Dolmelynllyn Estate

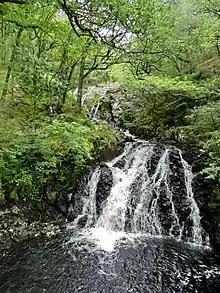
Ganllwyd NNRwaterfall

In 1796 William Alexander Madocks purchased the estate, using inheritance from the death of his father. He paid £1550 for the farm and £950 for the timber and underwood. He created a "ferme ornée" (ornamental farm) there, where he entertained friends such as Thomas Love Peacock. He was attracted to the location due to its proximity to the waterfalls of Rhaeadr Ddu, Pistyll Cain and Rhaeadr Mawddach. One of Madocks's building schemes included building paths to enable improved access to Rhaeadr Ddu. He also built a privy in the shape of "an old broken tower". However, despite making many changes, Madocks only lived there intermittently, for perhaps four years. By c.1810 he had mortgaged the estate to a group of investors. Despite his entrepreneurial schemes, Madocks died in 1828 owing money to a wide variety of creditors.